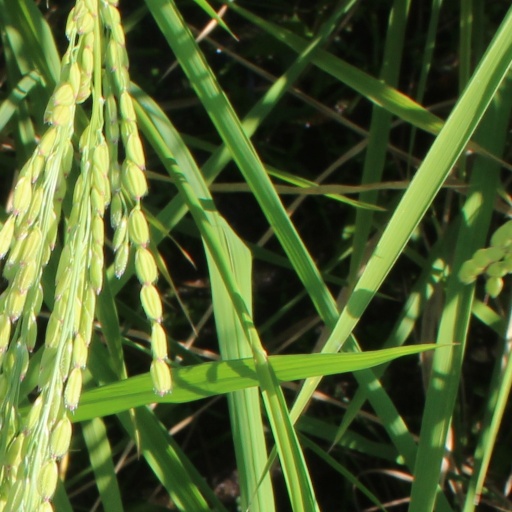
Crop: rice